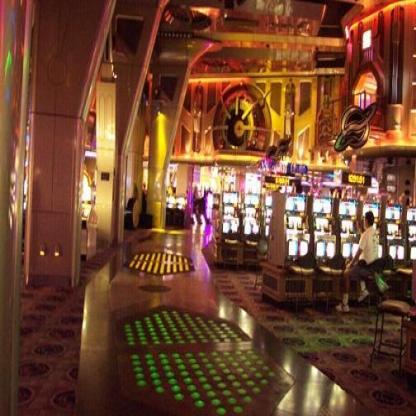
Scene: Indoor